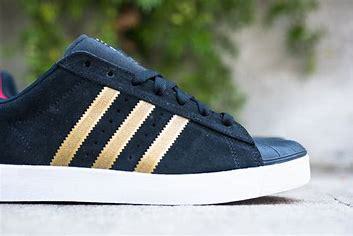
Brand: adidas
Model: Superstar Skate